Golden Gate Bridge

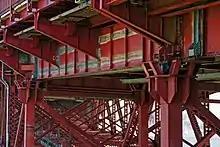
South approach sub-structure with seismic isolators (short black cylinders) added as part of the Seismic Retrofit Construction Project

In March 2008, the Golden Gate Bridge District board approved a resolution to start congestion pricing at the Golden Gate Bridge, charging higher tolls during the peak hours, but rising and falling depending on traffic levels. This decision allowed the Bay Area to meet the federal requirement to receive $158 million in federal transportation funds from USDOT Urban Partnership grant. As a condition of the grant, the congestion toll was to be in place by September 2009.